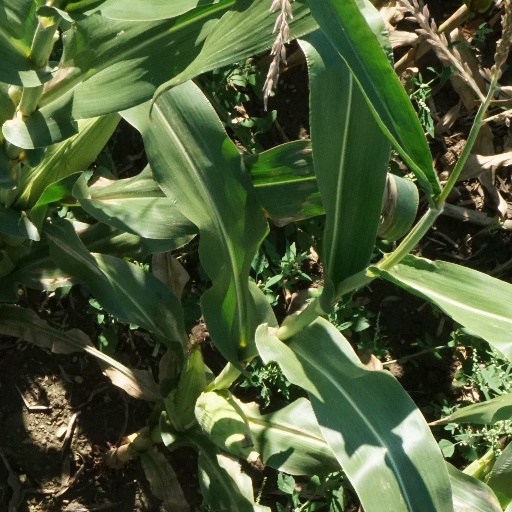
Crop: maize; corn